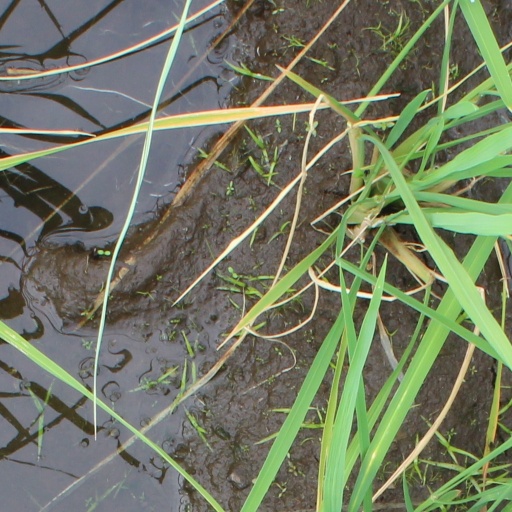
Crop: rice